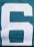
Number: 6